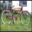
Label: bicycle